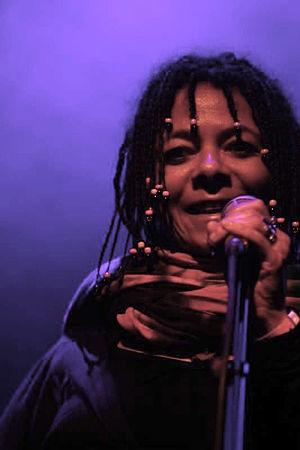
Maïk Darah aux Y'a bon Awards 2009.
Maïk Darah, de son vrai nom Marie-Christine Darah, est une actrice française, née le 7 février 1954 à Pantin. Active notamment dans le doublage, elle est la voix française régulière de Whoopi Goldberg, Angela Bassett, Viola Davis et Queen Latifah, ainsi qu'une voix récurrente de Madonna, Courteney Cox, Pam Grier et Adina Porter.
L'artiste américaine Madonna a entamé sa carrière d'actrice dès 1979, avant même d'avoir enregistré son premier 45 tours, en jouant dans le film underground A Certain Sacrifice, qu'elle a tourné entre 1979 et 1981 lors de son arrivée à New York. Toutefois, c'est en 1985 que sa carrière d'actrice débute vraiment grâce au film Recherche Susan désespérément. Les critiques positives pour ses débuts dans ce qui est son premier film commercial la poussent à participer à plusieurs films, dont les films à succès Dick Tracy, Une équipe hors du commun et Evita, pour lequel elle reçoit un Golden Globe de la meilleure actrice en 1997.